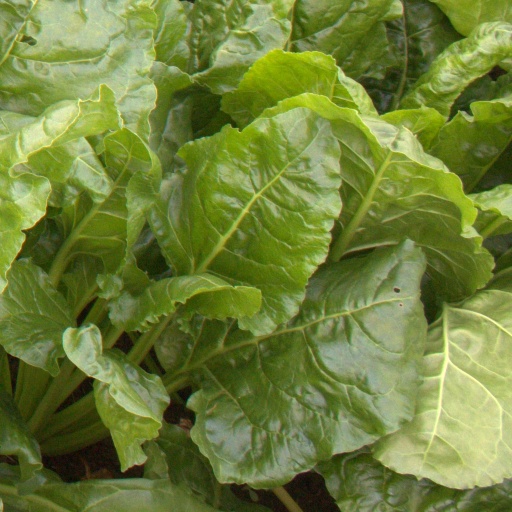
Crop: sugar beet